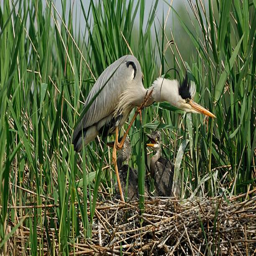
biological species at the nest